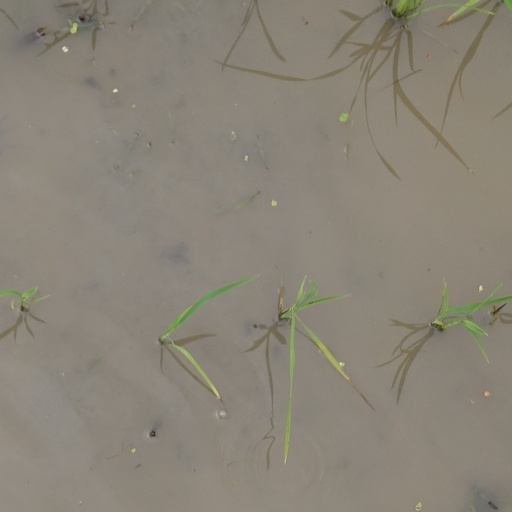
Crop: rice